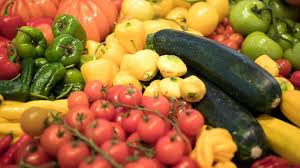
Label: trash